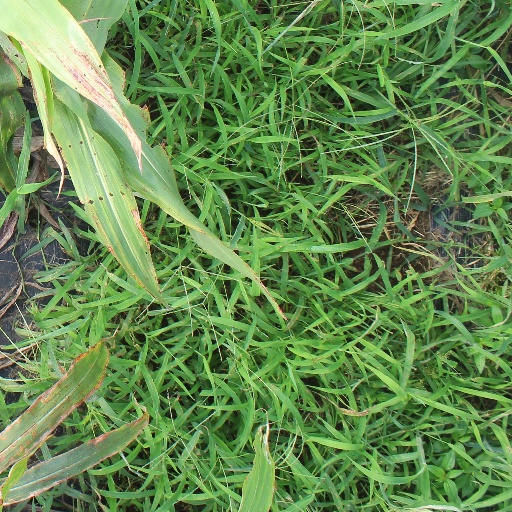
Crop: sorghum